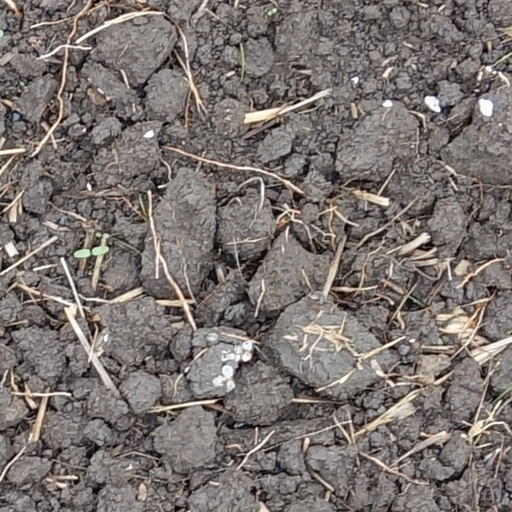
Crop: wheat